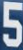
Number: 5